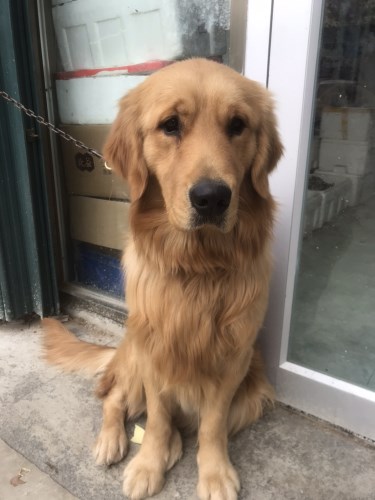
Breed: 5355-n000126-golden_retriever